Sutton tube

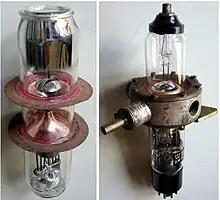
Here the photos of an unbased Sutton tube used in the development of the external tuner and an Air Ministry 10E7501 complete with the tuner.

The reflex klystron is a type of vacuum tube used to generate microwaves. It is a low-power device used primarily for two purposes: one is to provide a tuneable low-power frequency source for the local oscillators in receiver circuits, and the other, with minor modifications, as a switch that could turn on and off another microwave source. The second use, sometimes known as a soft Sutton tube or rhumbatron switch, was a key component in the development of microwave radar by Britain during World War II. Microwave switches of all designs, including these, are more generally known as T/R tubes or T/R cells.